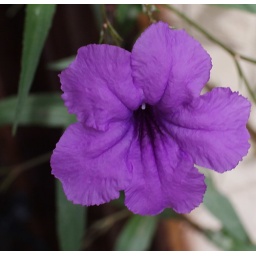
This colorful flower is in bloom here.